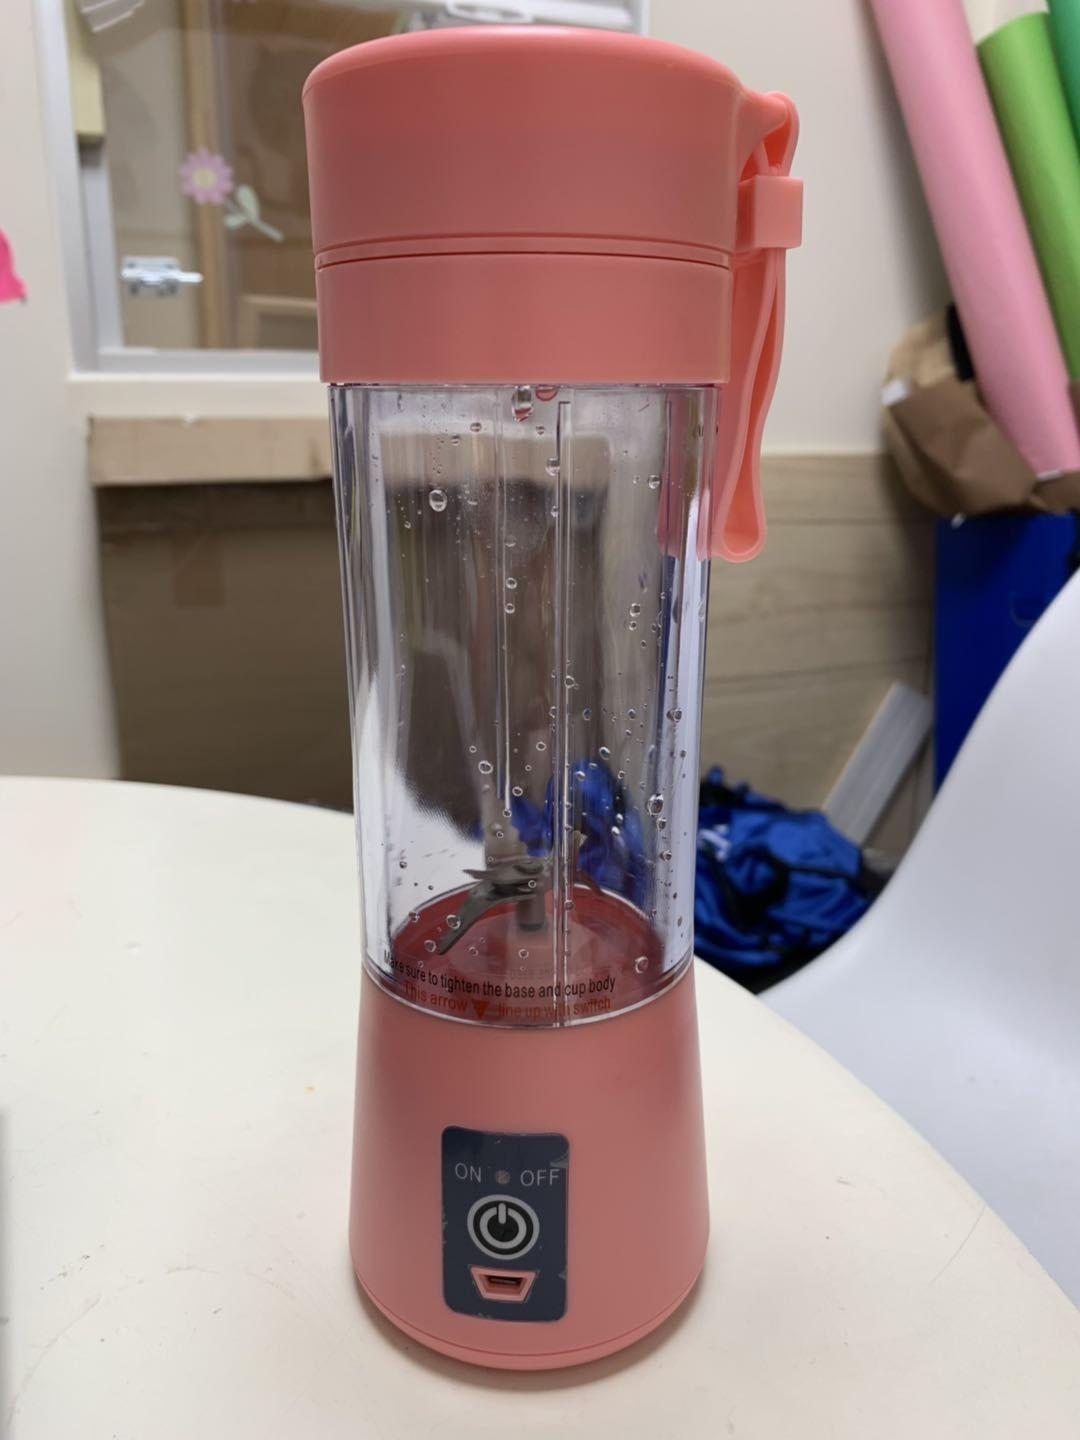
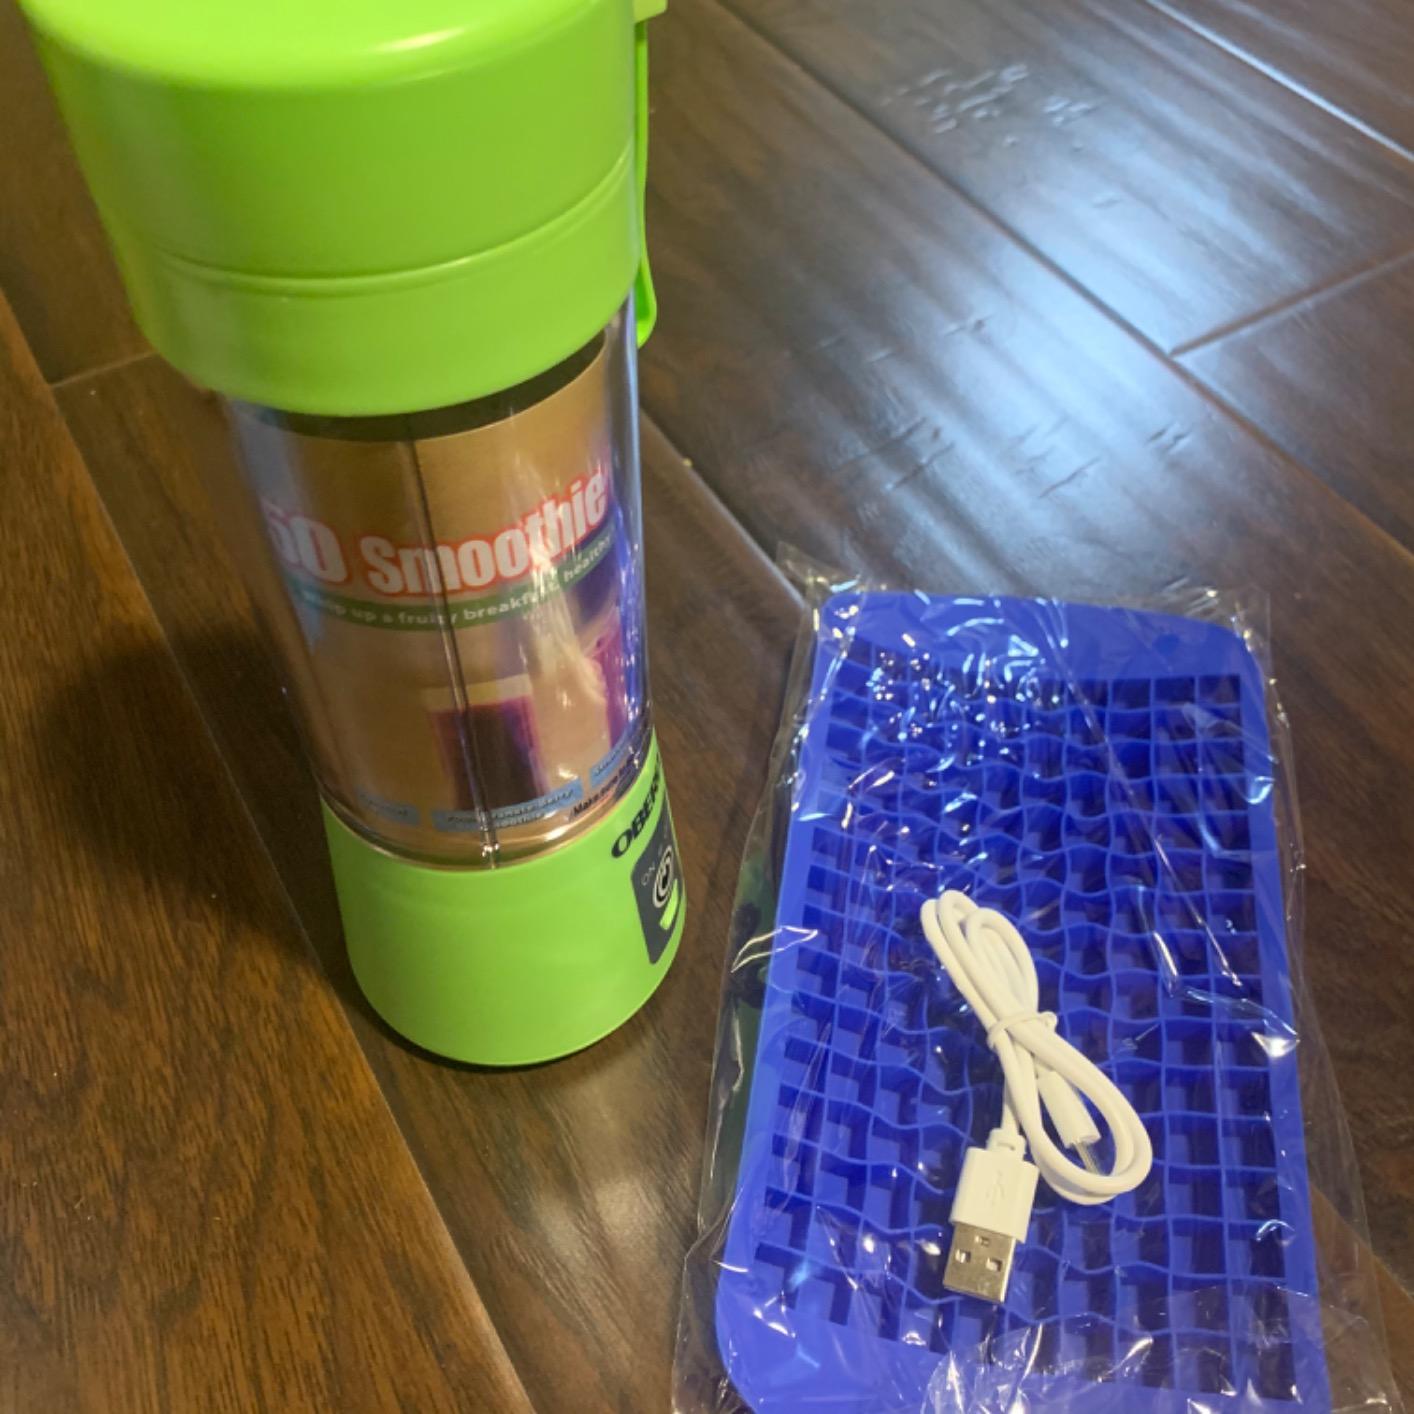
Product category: items_blender
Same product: no